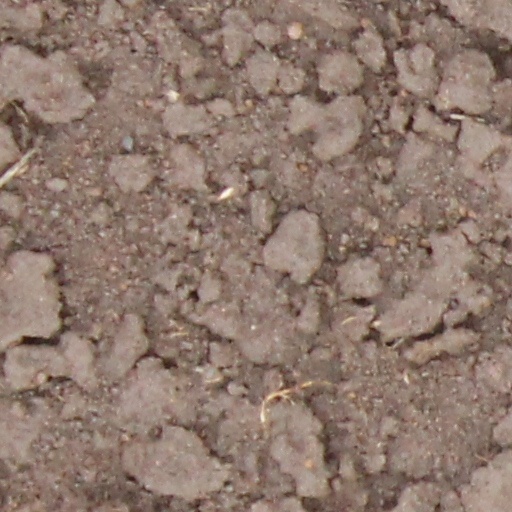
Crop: wheat